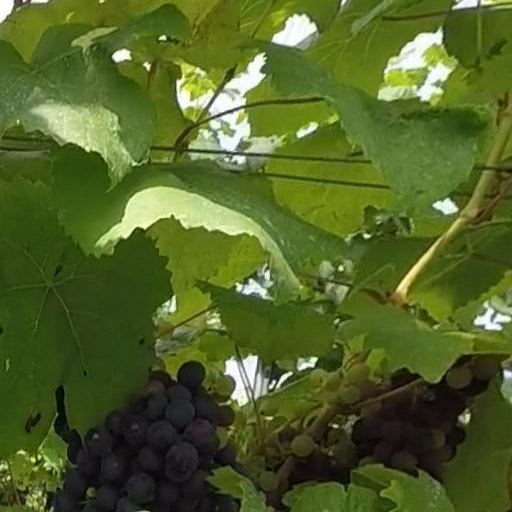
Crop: grape